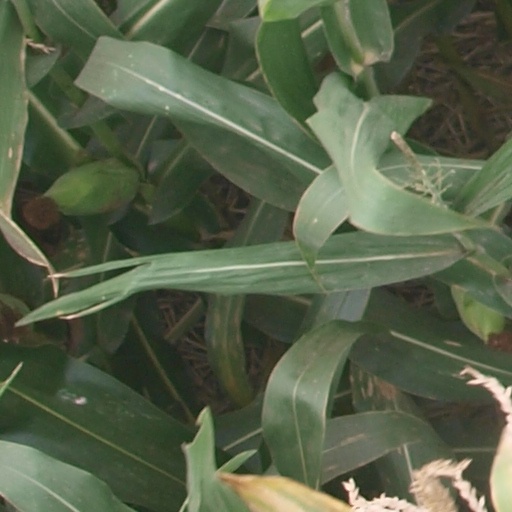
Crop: maize; corn